Pat Dobbs

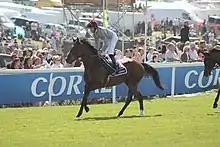
Pat Dobbs going to post on Moheet, his first Derby ride

Dobbs won some valuable sales races for Richard Sr, and also twice won the Sandown Mile on Hurricane Alan (2004 and 2005), but his biggest win during this time was the Wokingham Stakes at Royal Ascot in 2012 on David Marnane's Dandy Boy.